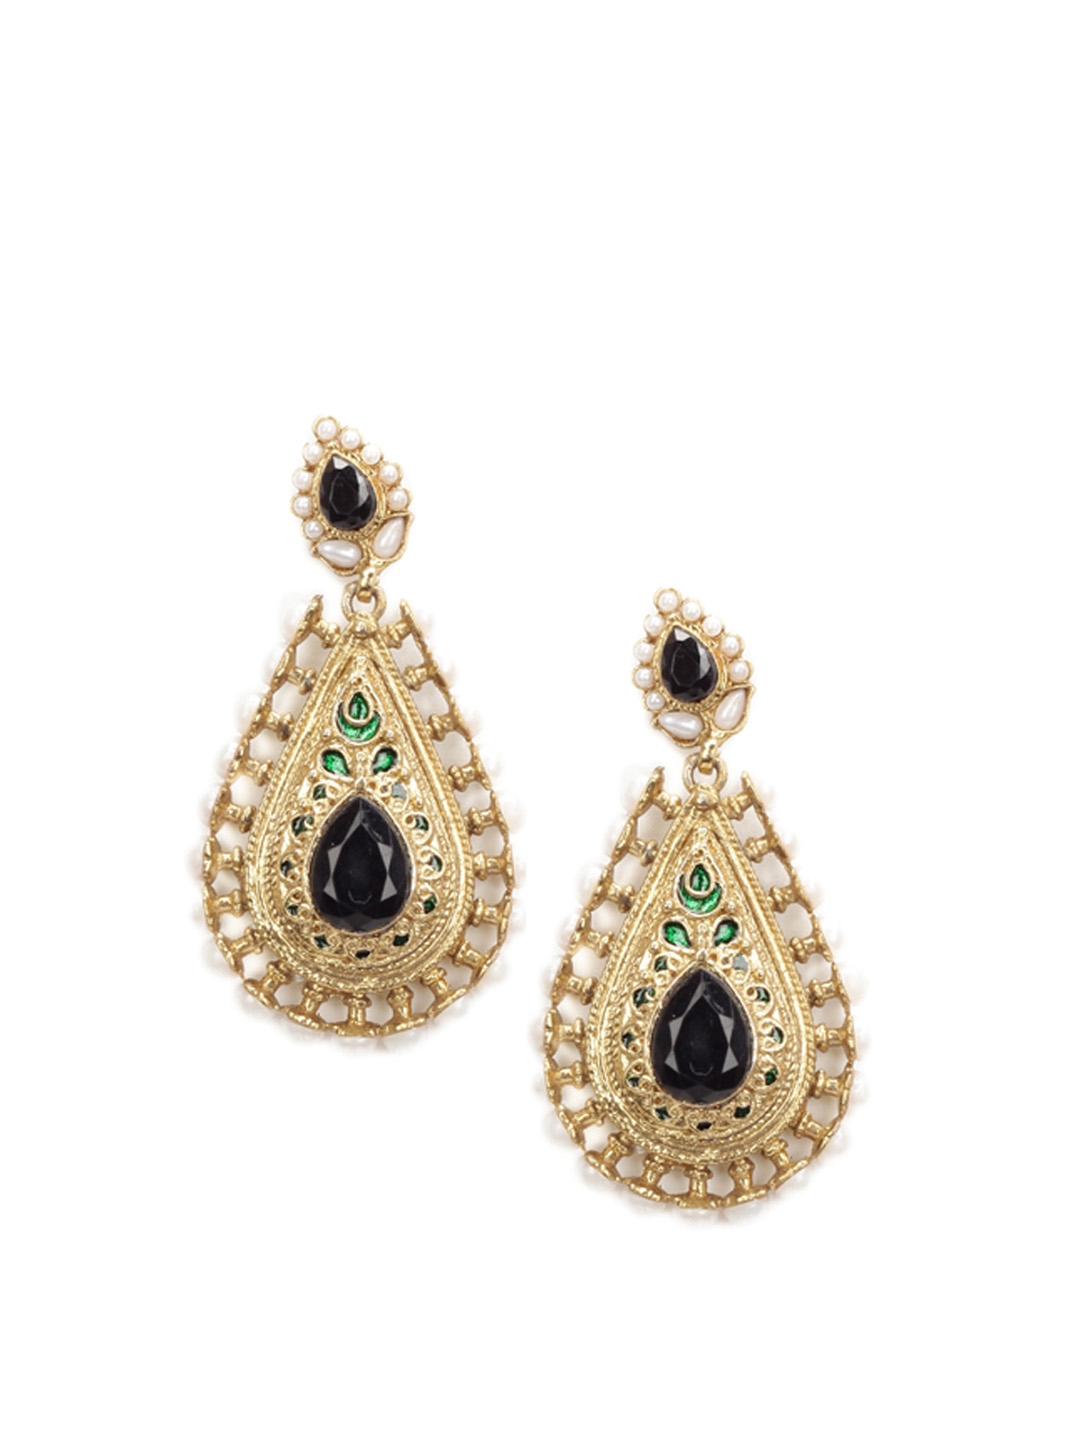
Royal Diadem Black Earrings
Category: Accessories / Jewellery / Earrings
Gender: Women
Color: Gold
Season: Fall 2012
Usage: Ethnic